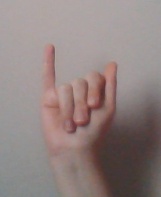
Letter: meem